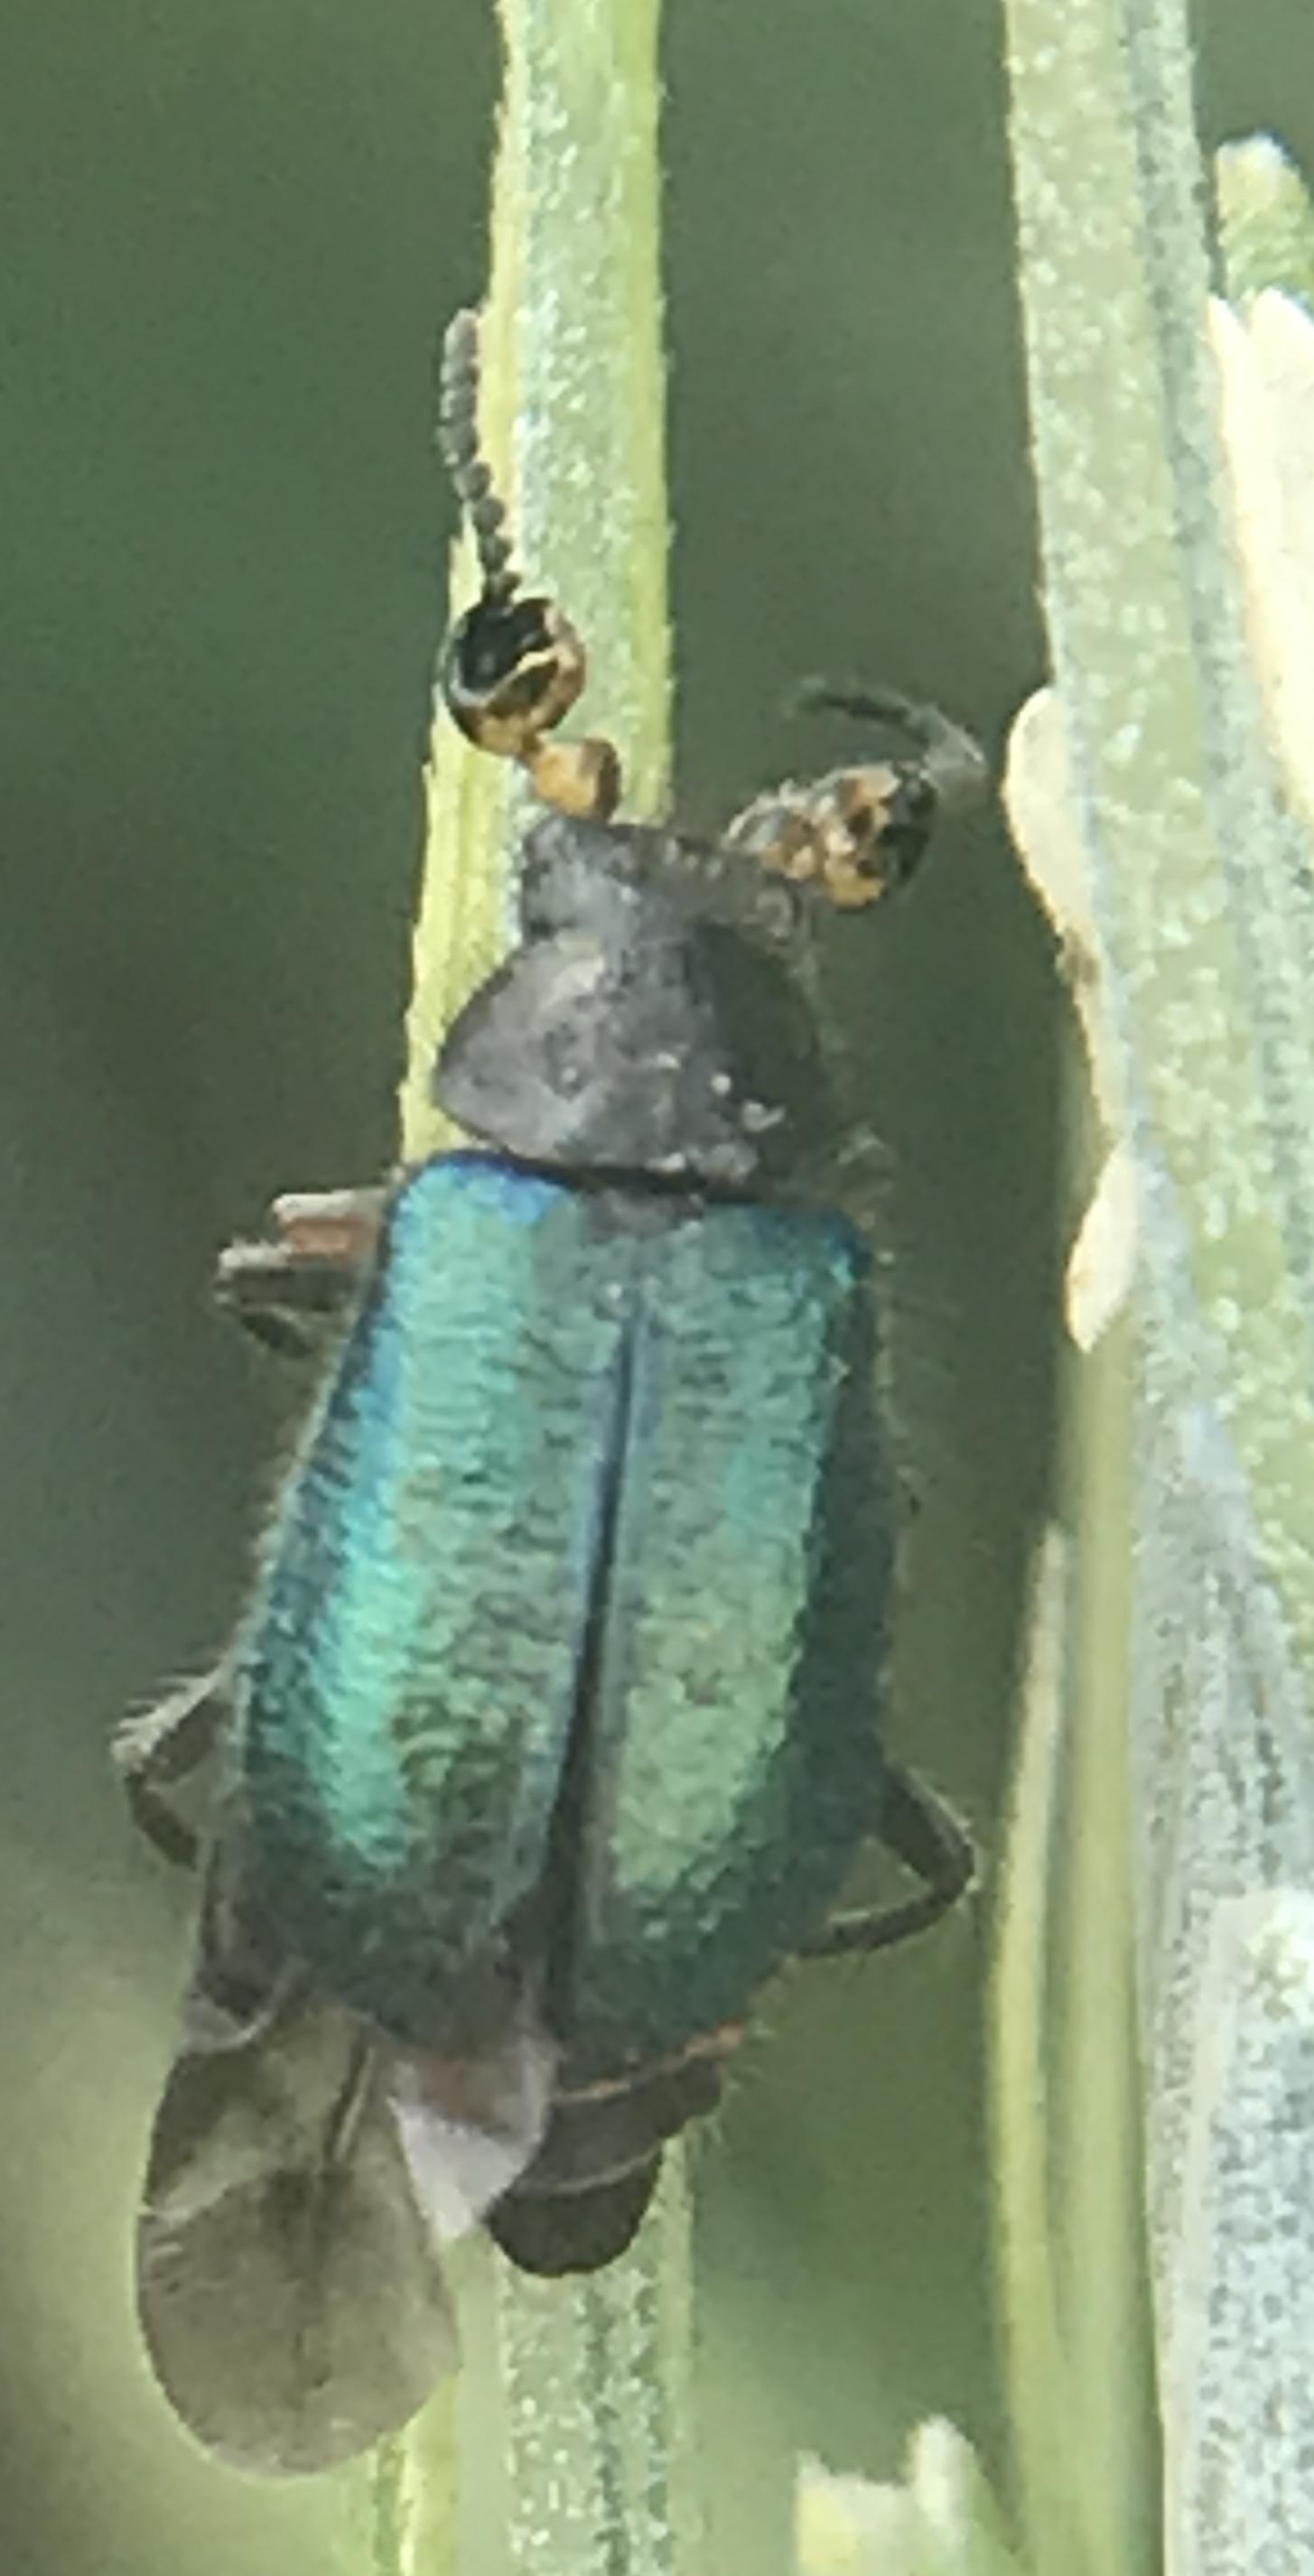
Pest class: predators